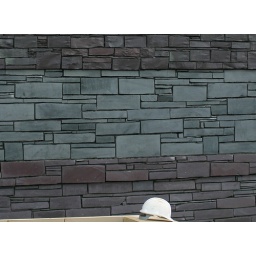
A builders hat is left near one of the Welsh slate walls at the Wales Millennium Centre, Cardiff